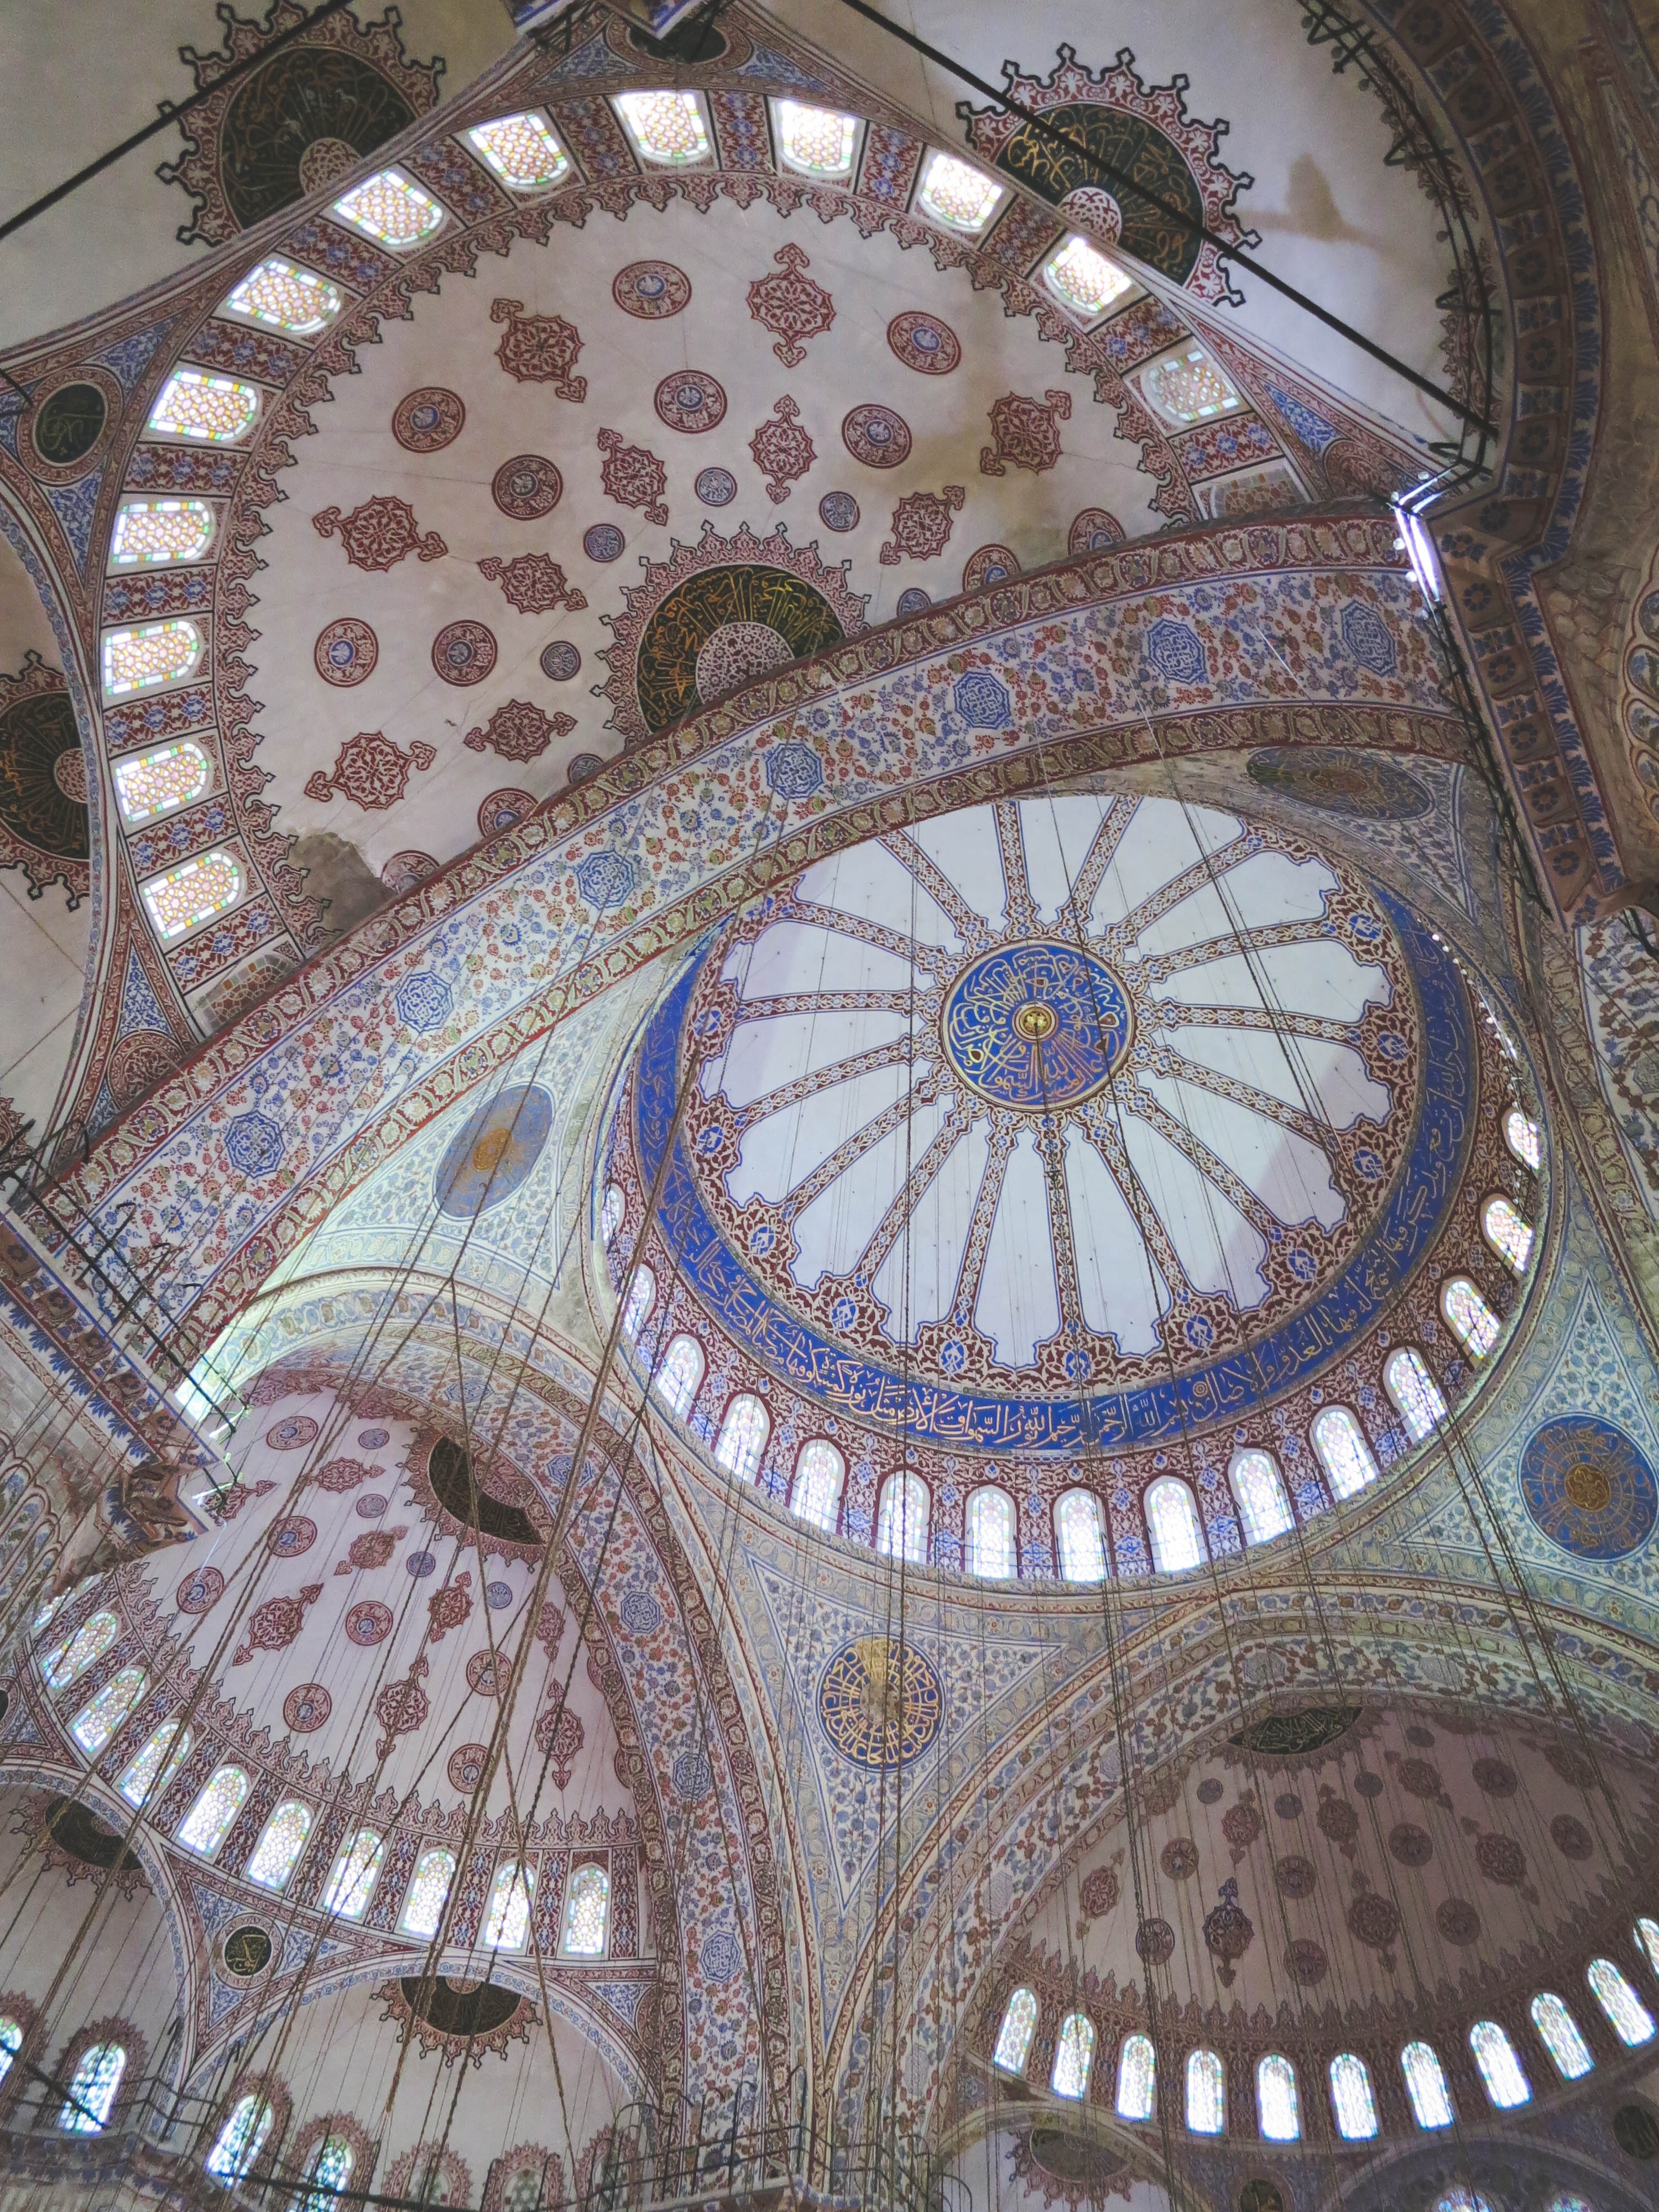
architecture, interior, building, city, travel, europe, ceiling, blue, historic, tourism, circle, art, turkey, symmetry, istanbul, mosque, culture, islam, famous, vault, historical, dome, ropes, oriental, traditional, muslim, blue mosque, ancient history, byzantine architecture, glass stained windows